Lewis Bagot

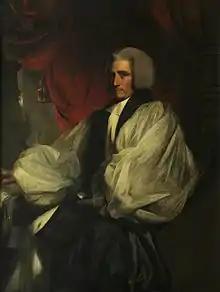
Lewis Bagot by John Hoppner

Lewis Bagot (1 January 1740 – 4 June 1802) was an English cleric who served as the Bishop of Bristol, Norwich, and St Asaph.